Christon Bank

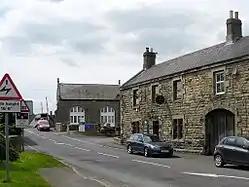
The centre of the village with the Blink Bonny pub on the right with the level crossing beyond. The building behind the pub is the old railway goods building now a private residence

Christon Bank is a small village in Northumberland, England, 9 miles north of the town of Alnwick. Prior to 1847 it was a small farming hamlet, which was transformed by the building of the East Coast Main Line railway.